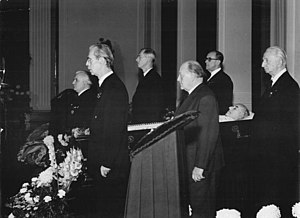
Max Butting
Max Butting var en tysk komponist, dirigent og sanger.